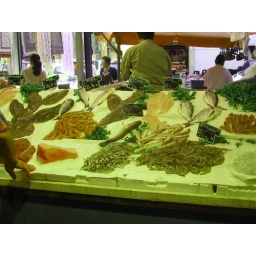
fish market in rome